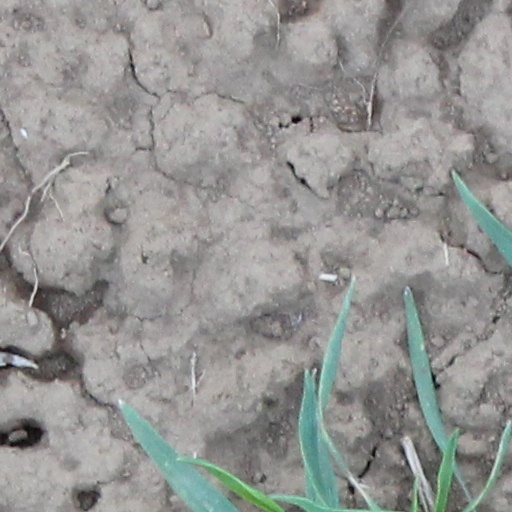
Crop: wheat